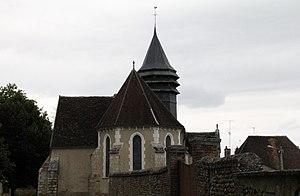
Grandchamp est une ancienne commune française, située dans le département de l'Yonne en région Bourgogne-Franche-Comté, devenue, le 1ᵉʳ janvier 2016, une commune déléguée de la commune nouvelle de Charny-Orée-de-Puisaye.